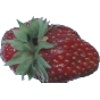
Label: Strawberry Wedge 1